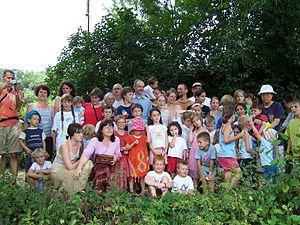
Un espérantophone natif est une personne qui parle l’espéranto comme langue maternelle. Comme l’espéranto n’est la langue principale d’aucun lieu, les espérantophones natifs apprennent également la langue de leur lieu d’origine, et éventuellement celle d’un des parents, si elle est différente : ils sont par conséquent tous bilingues, voire trilingues.
Une rencontre internationale espérantophone est une rencontre qui rassemble pour une durée de quelques jours à une semaine, des participants de plusieurs nationalités dont la langue commune d’échange est l'espéranto. Il est d'usage de considérer que la première rencontre est le premier congrès mondial d'espéranto qui s'est tenu en 1905 à Boulogne-sur-Mer, bien que plusieurs rencontres informelles se soient tenues auparavant.